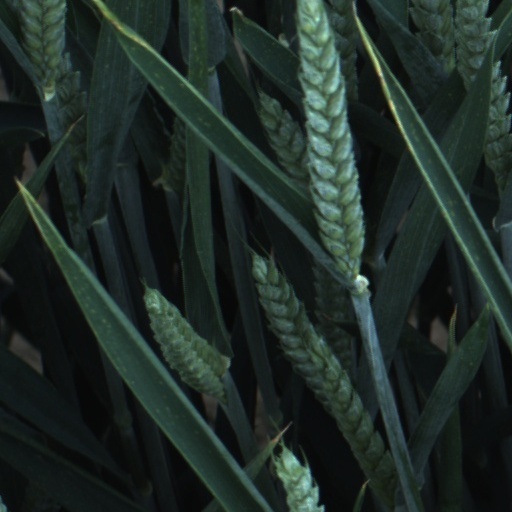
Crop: wheat